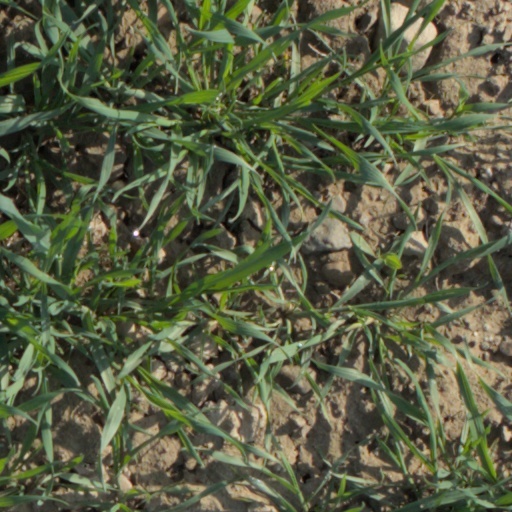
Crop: wheat